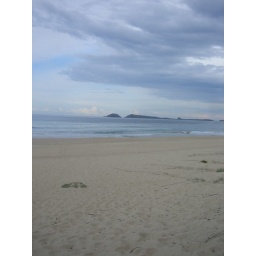
Hole in the wall beach 1